Simona de Silvestro

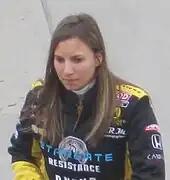
De Silvestro at the Indianapolis Motor Speedway in 2010

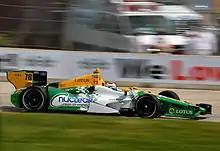
De Silvestro at the 2012 Chevrolet Detroit Belle Isle Grand Prix

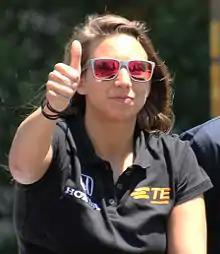
De Silvestro at the 2015 Indianapolis 500

De Silvestro competed full-time in the IndyCar Series for HVM Racing for the 2010 season. On 22 May 2010, she qualified in the 22nd position for the 2010 Indianapolis 500. She finished the race in 14th position, and earned Indianapolis 500 Rookie of the Year honors. She suffered a burned right hand after a fiery crash at the Firestone 550 at Texas Motor Speedway on 5 June 2010. Her team strongly criticized IndyCar Series safety officials for their response to that accident. For the season, de Silvestro started 17 races, finished ten, and recorded two top-10 finishes, with a best finish of eighth at Mid-Ohio. She finished 19th overall in the series standings and was runner-up to Alex Lloyd for rookie of the year honors.